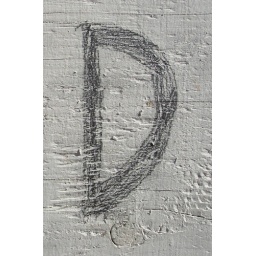
on hand-lettered wooden signs outside an office building in Washington DC